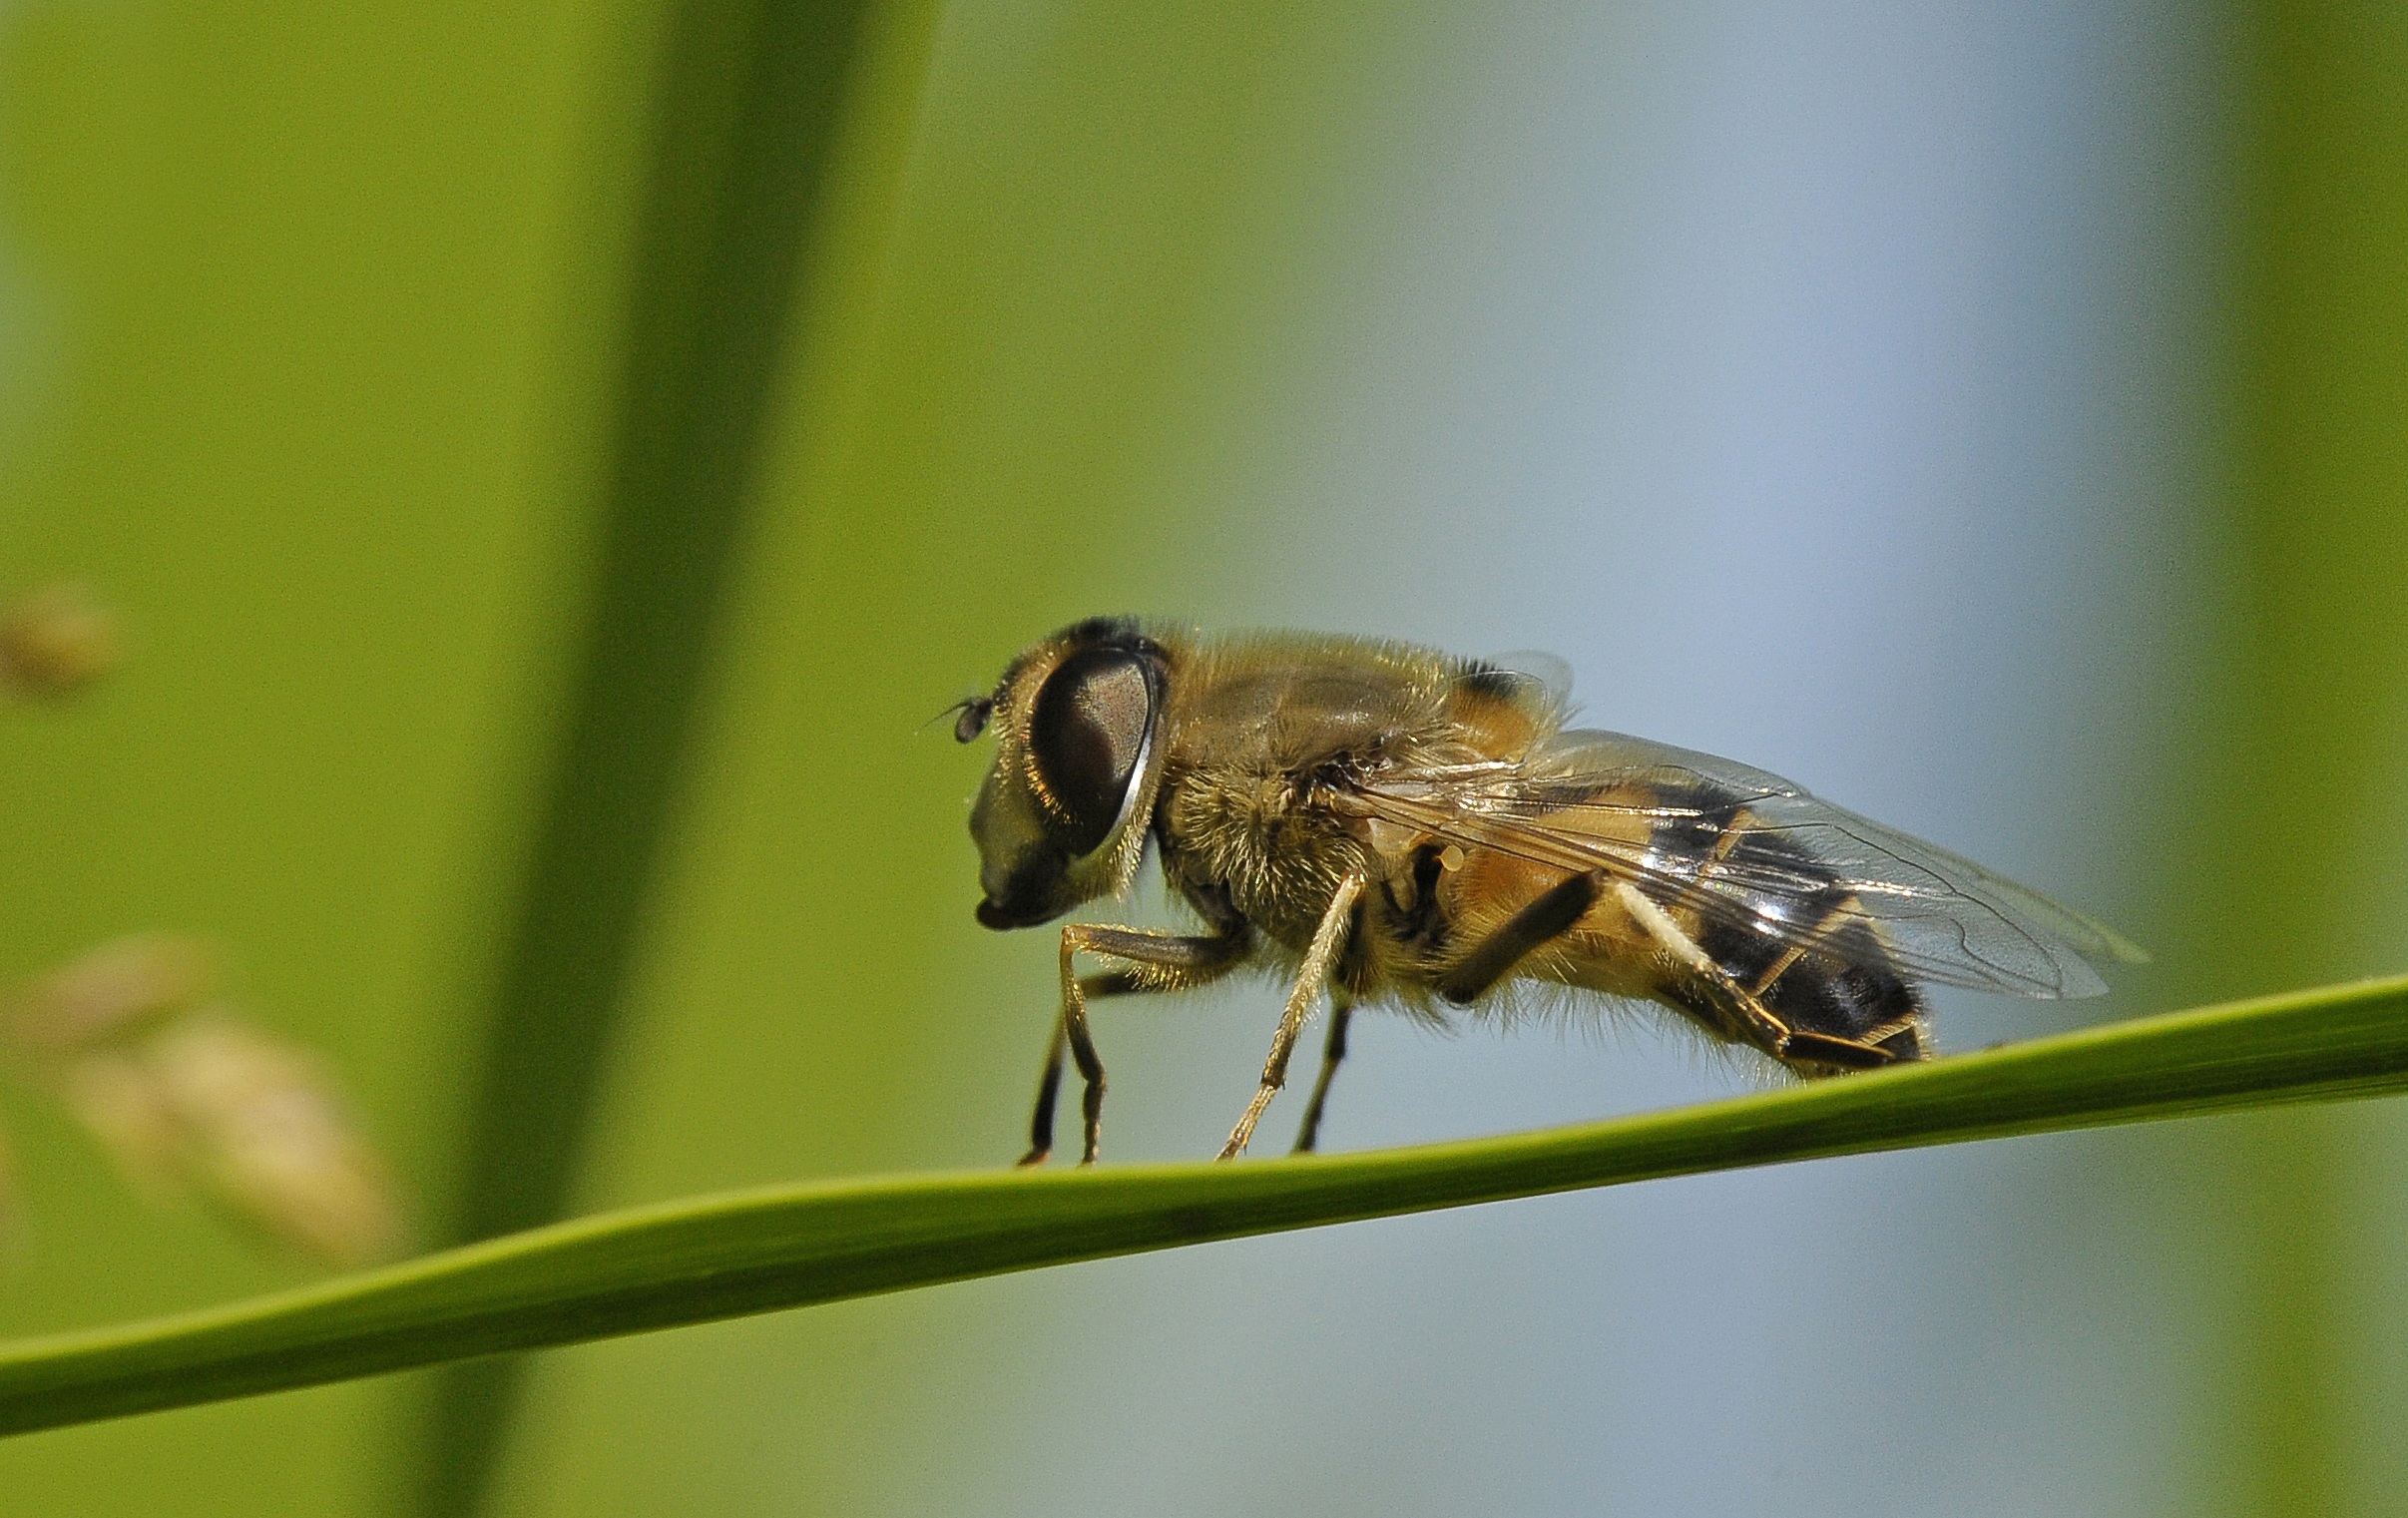
nature, flower, animal, fly, wildlife, green, insect, macro, fauna, invertebrate, close up, hoverfly, bee, animal world, nectar, macro photography, arthropod, insect macro, honey bee, macro photo, plant stem, membrane winged insect